Ulm Hauptbahnhof

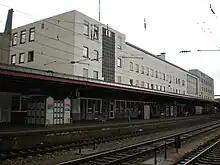
The station building from the track side

Located to the east of the tracks is a four-storey entrance building, which is divided into the Intercity Hotel in the south, the central part with the entrance hall and the north wing.